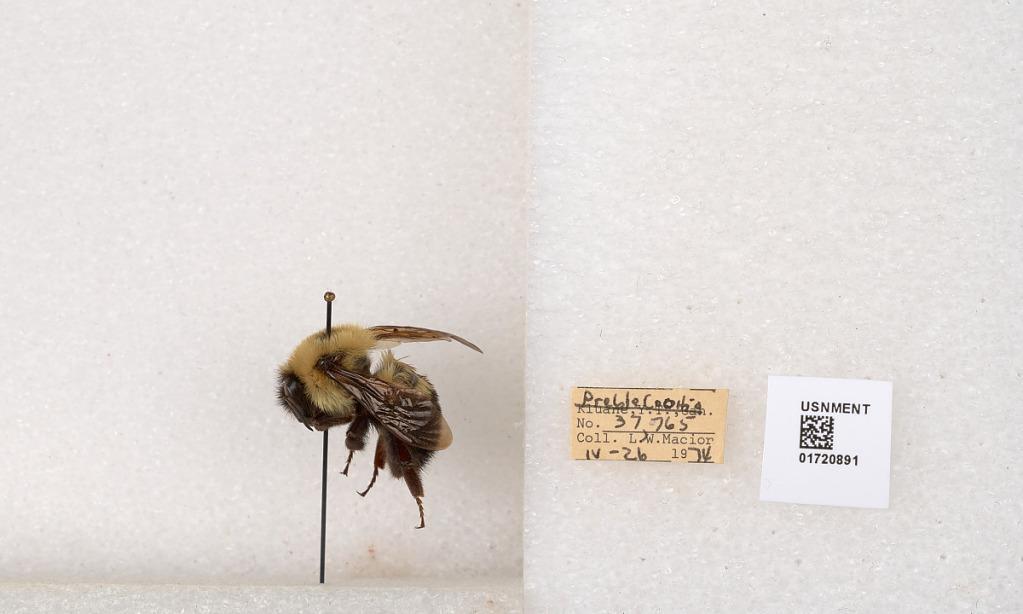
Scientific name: Bombus bimaculatus Cresson
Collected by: L. Macior
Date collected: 1974-4-26
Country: United States
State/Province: Ohio
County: Preble
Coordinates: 39.7416, -84.648